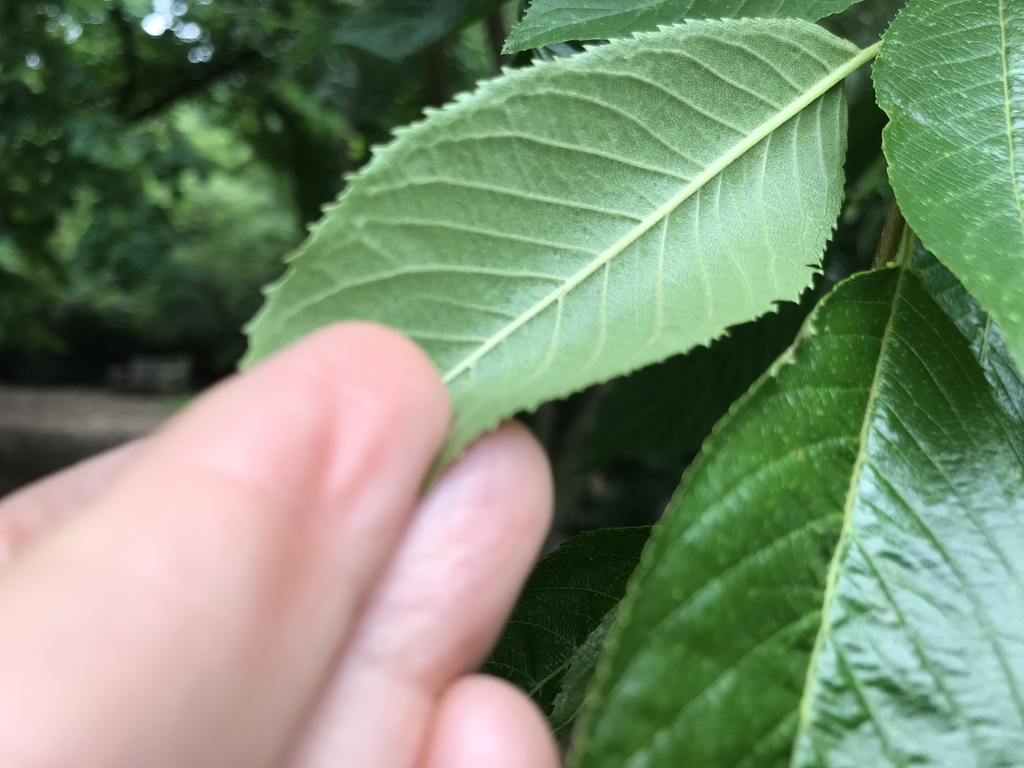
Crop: cherry
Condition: healthy